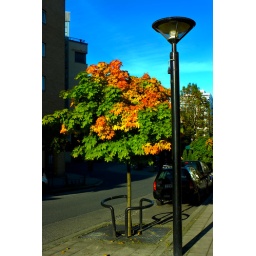
The red season is comming, Autumn is here! Caught this tree on the way home from work in Sandvika.